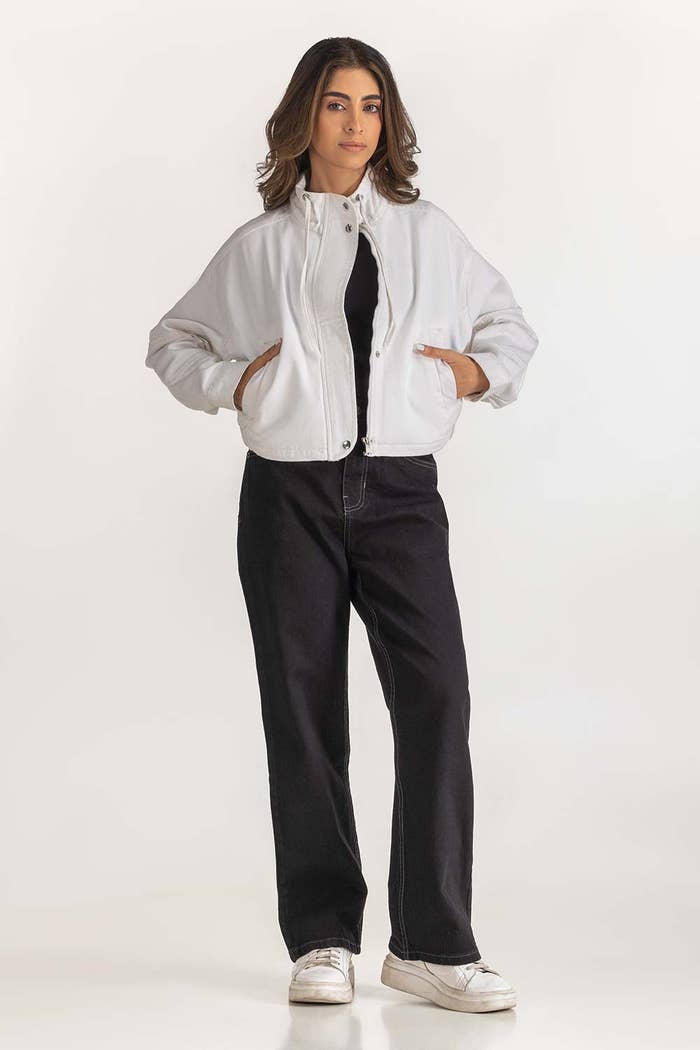
white jasmine crop jacket